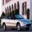
Label: automobile